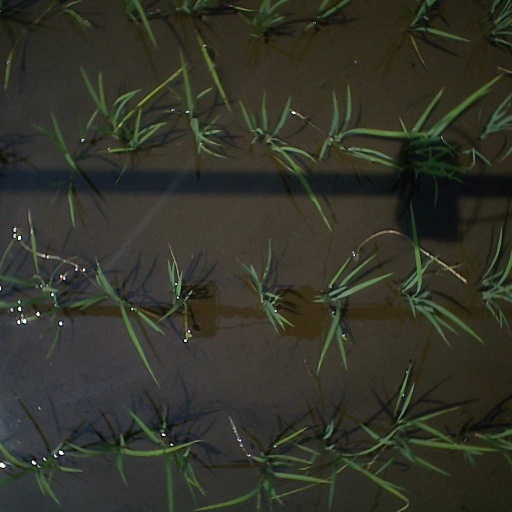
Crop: rice